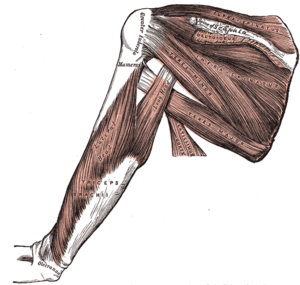
Infraspinøs fascie
Muscles on the dorsum of the scapula, and the Triceps brachii. (Fascia not labeled, but Infraspinatous visible near center.)
Infraspinøs fascie er en fibrøs membran, der dækker infraspinatus og er fikseret til omkredsen på den infraspinatøse fossa.